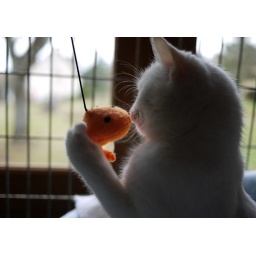
Sucre, the rescue kitten found in a box at a rubbish tip just before Christmas 2010.